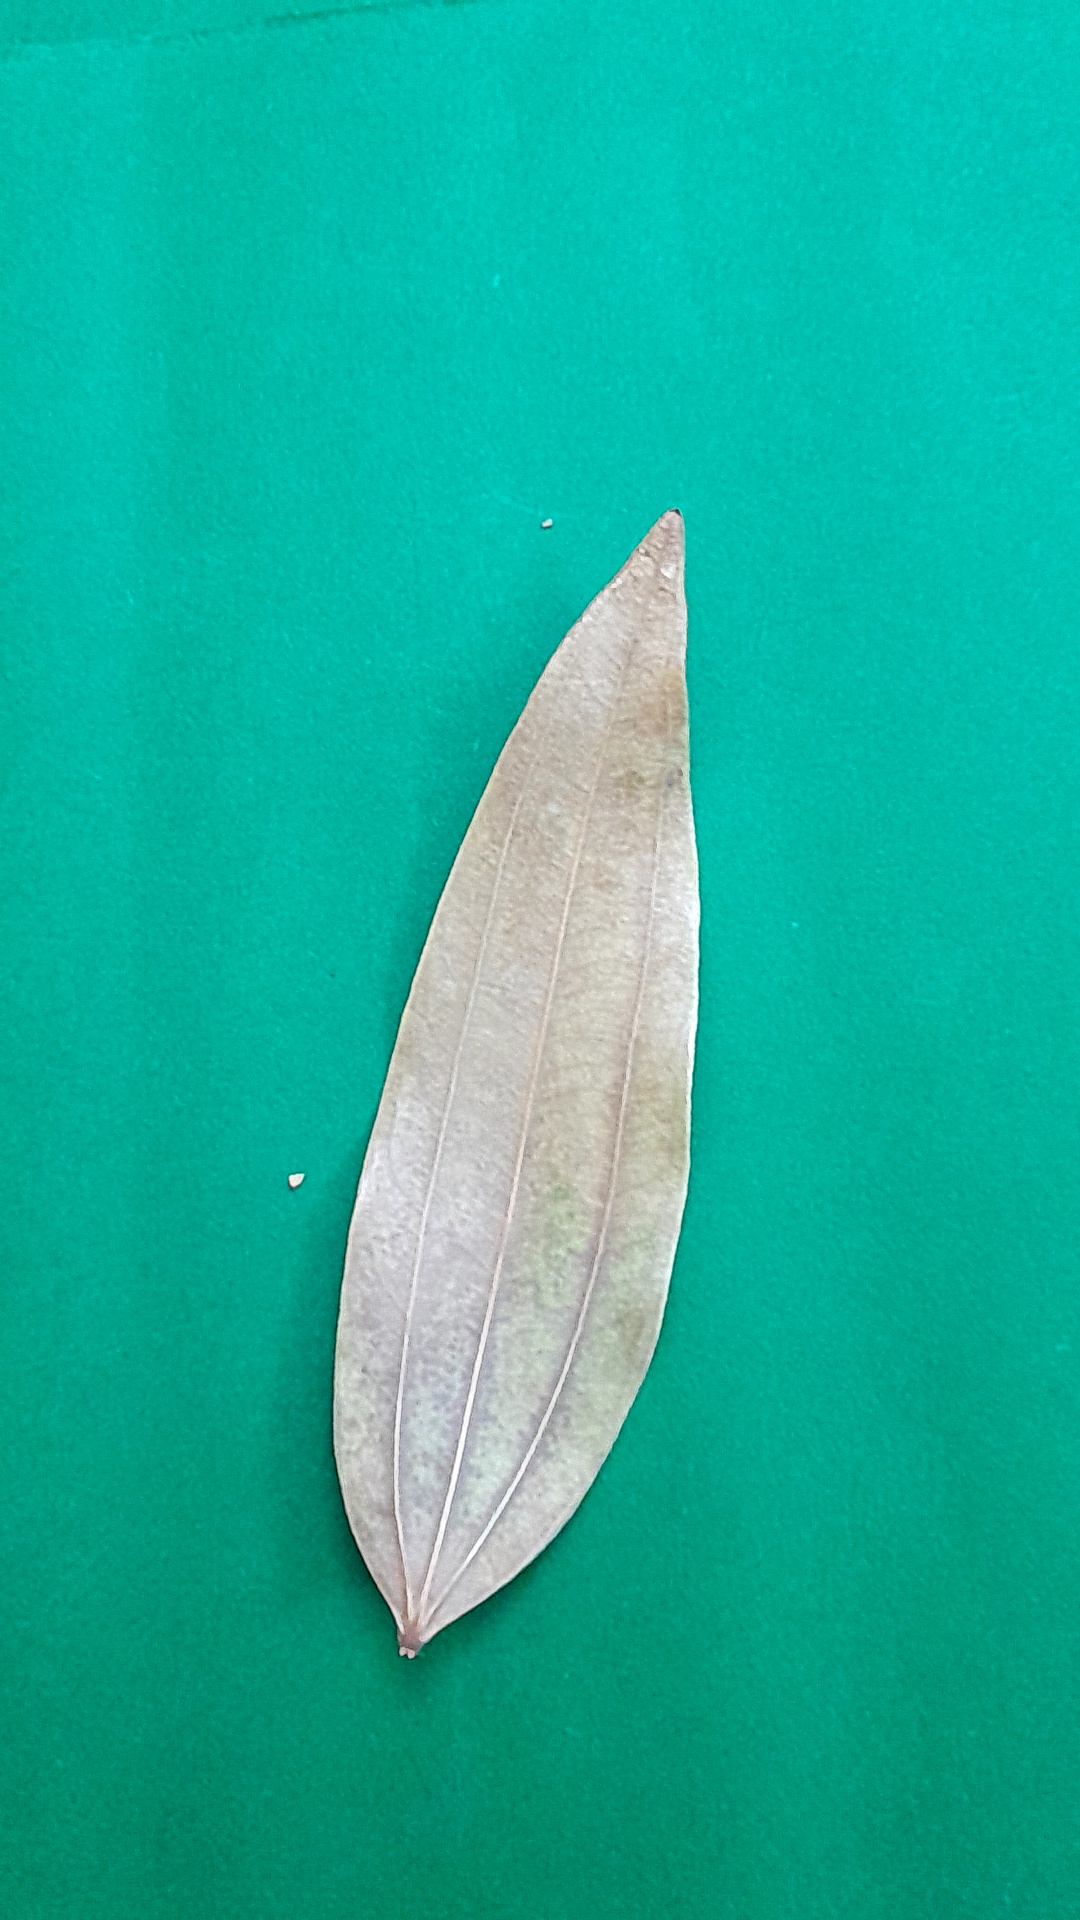
Label: Dry Leaf